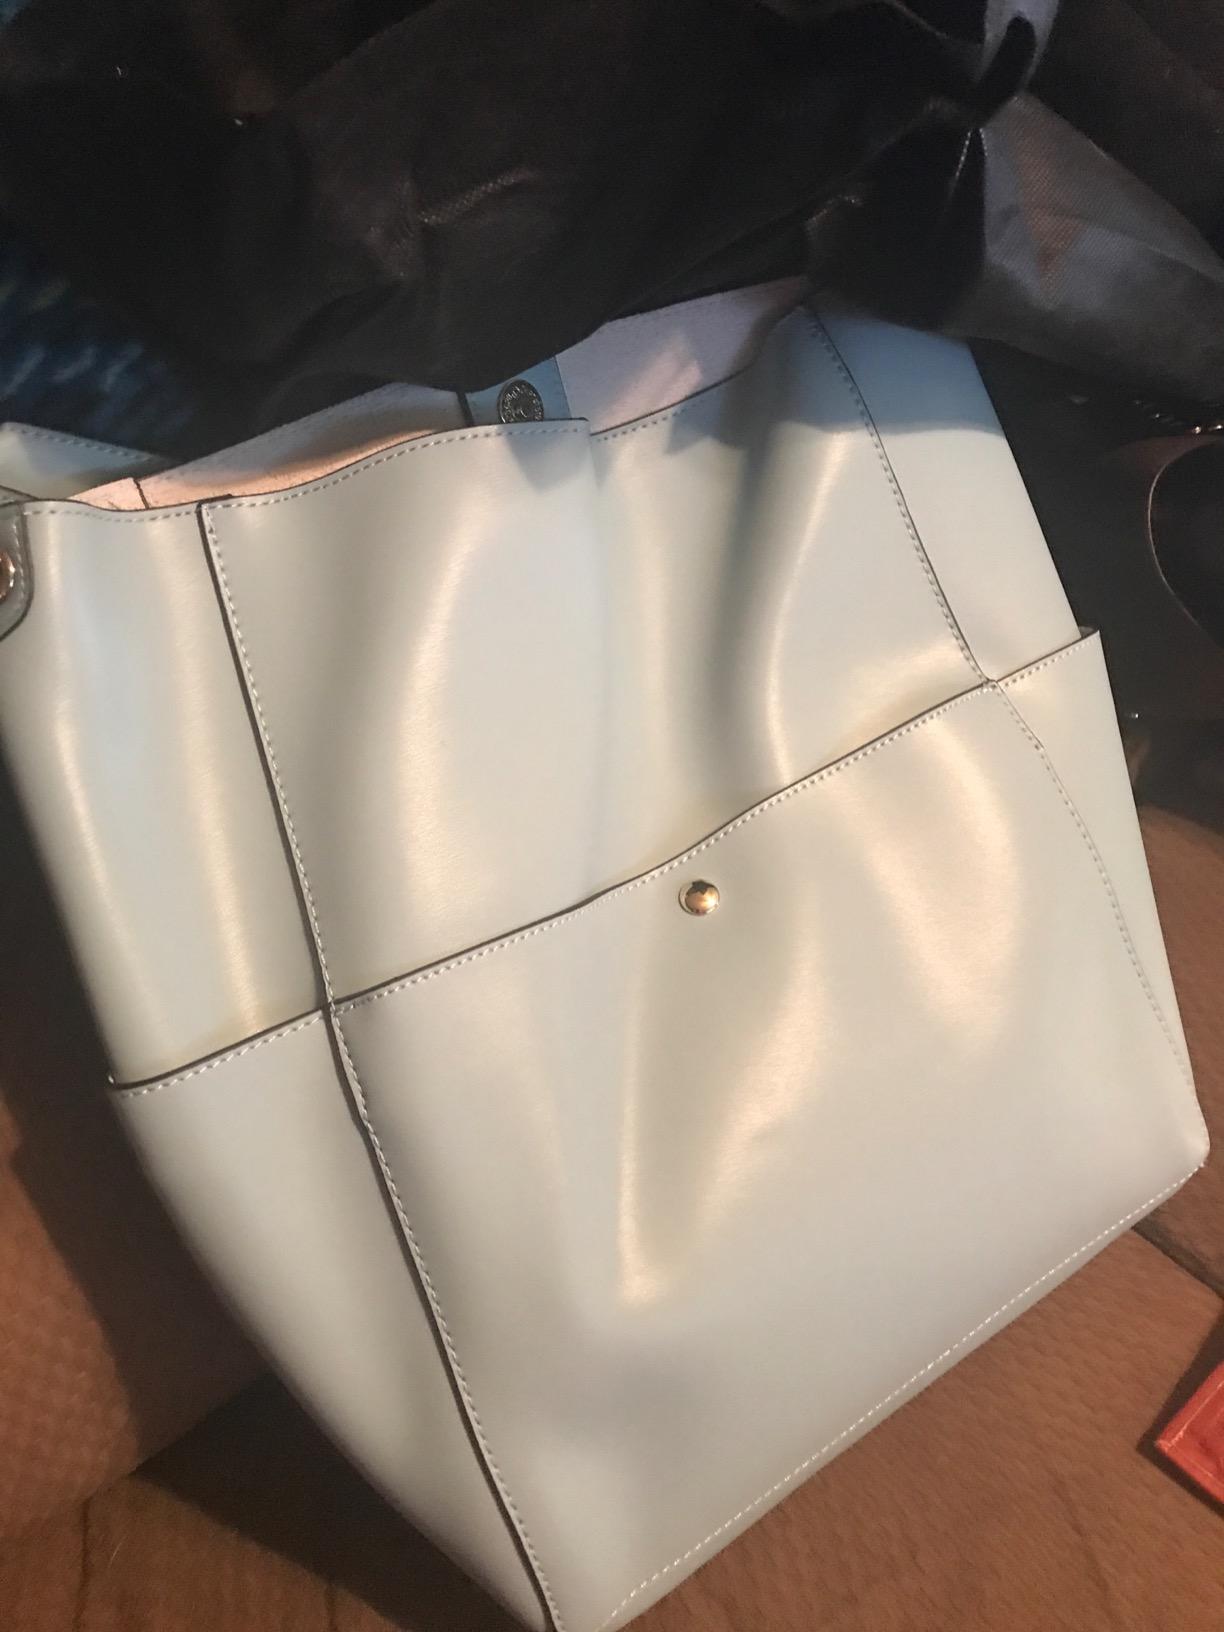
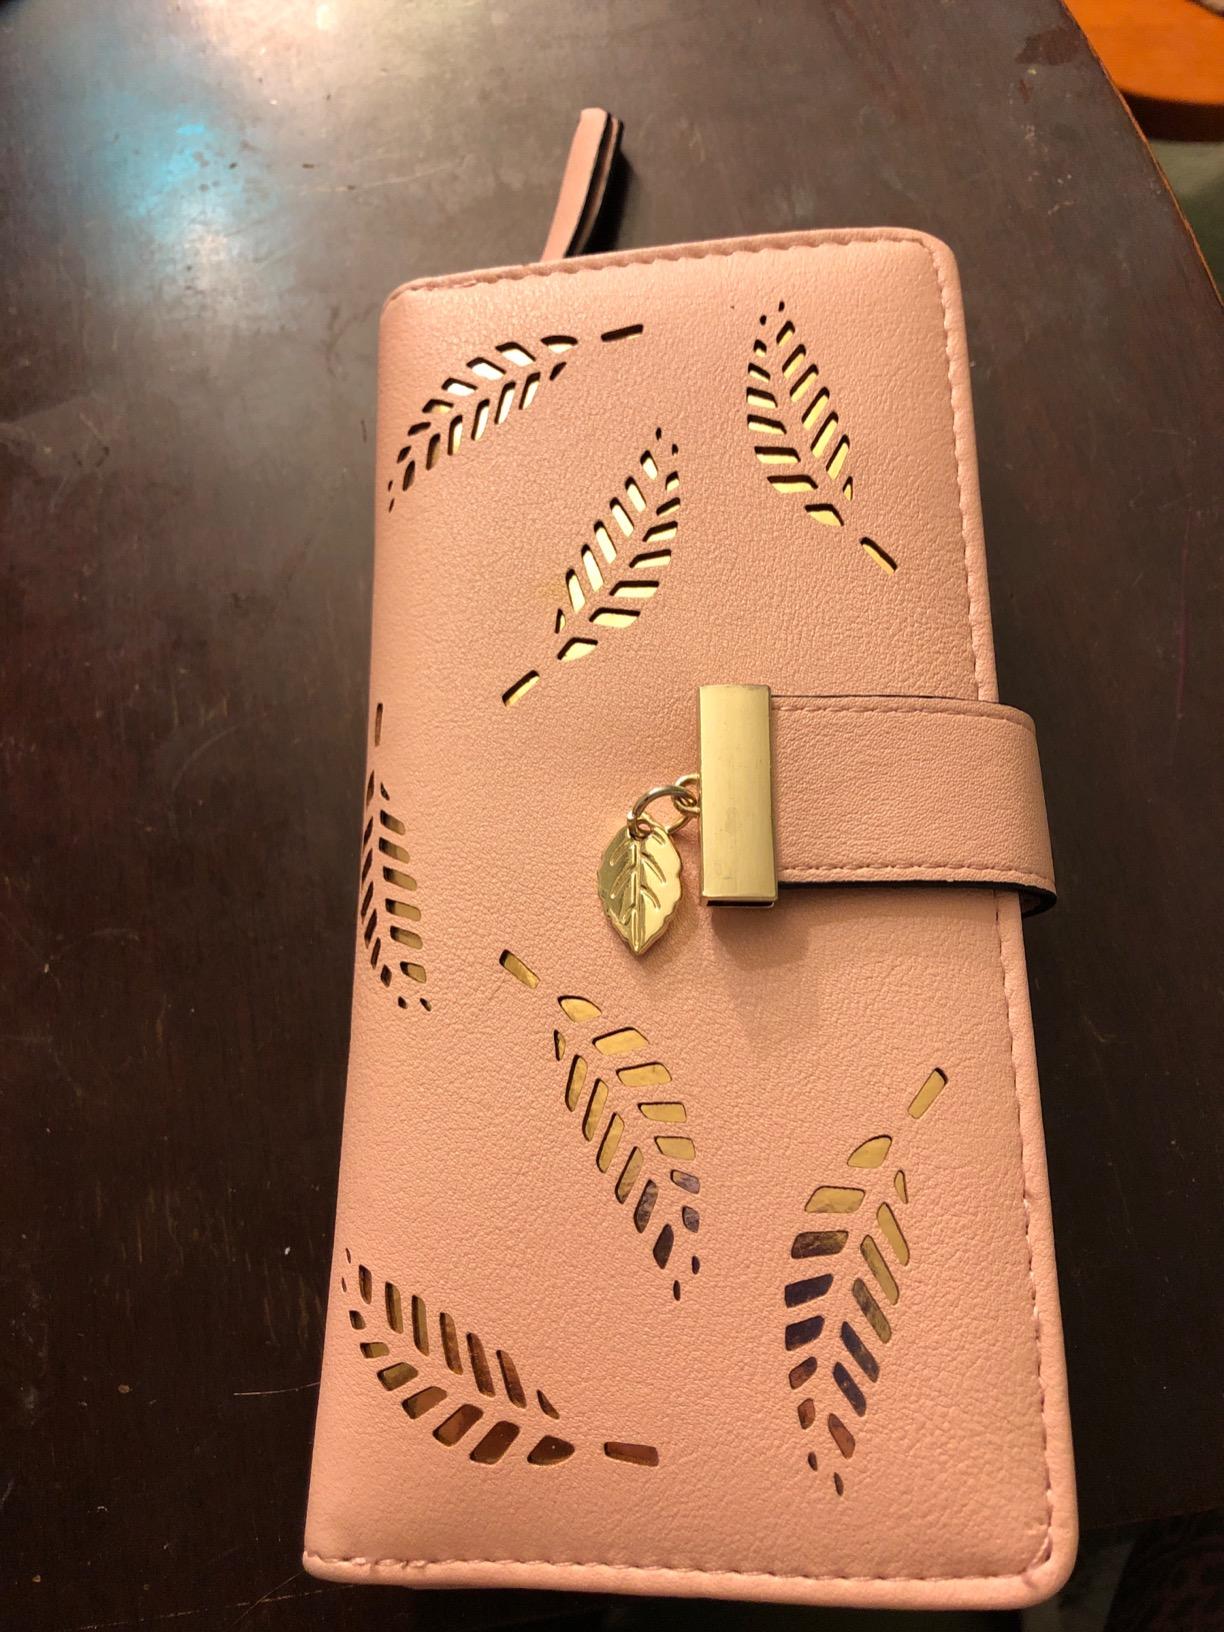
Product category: accessories_handbag
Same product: no